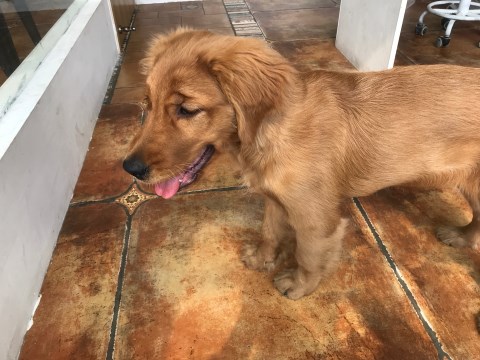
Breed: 5355-n000126-golden_retriever